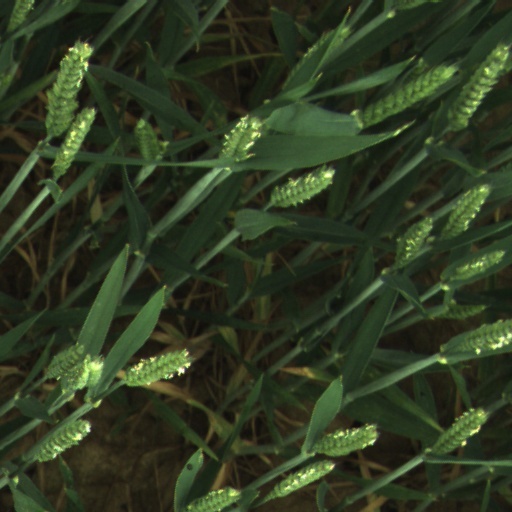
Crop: wheat